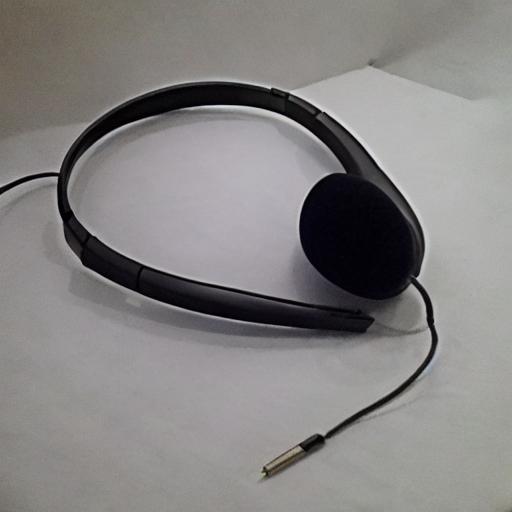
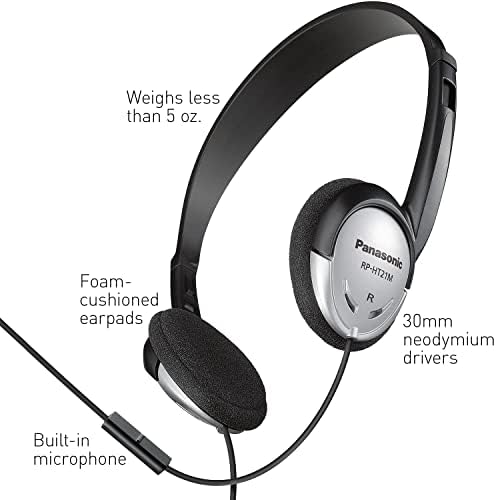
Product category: headphones
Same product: no